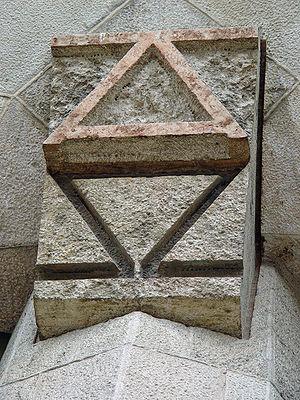
La tradition chrétienne assimile souvent Dieu à l'alpha et l'oméga, du nom de la première et de la dernière lettre de l'alphabet grec classique. Cela symbolise l'éternité du Christ, qui :